2014 Australian Open

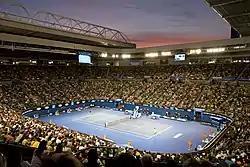
Rod Laver Arena where the Finals of the Australian Open take place

The 2014 Australian Open was the 102nd edition of the tournament and was held at Melbourne Park in Melbourne, Victoria, Australia.